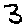
Label: 3